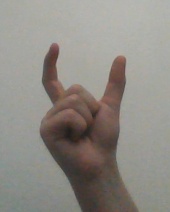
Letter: nun